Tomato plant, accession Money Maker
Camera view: horizontal (90 deg, fisheye); turntable rotation: 90 degrees
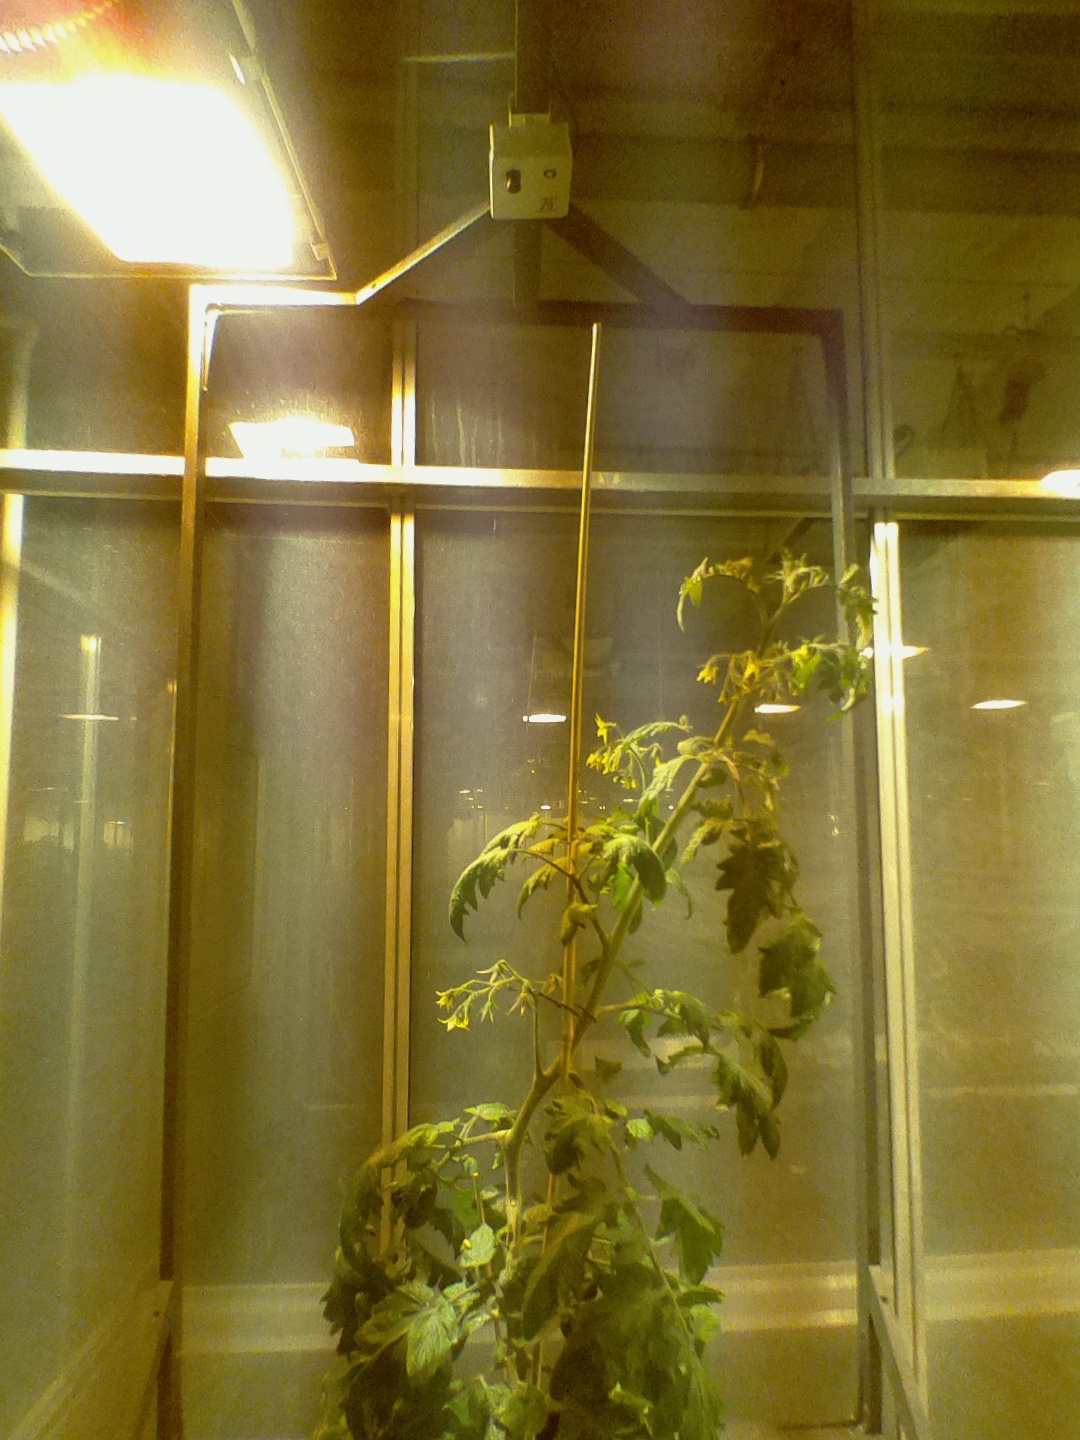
BBCH growth stage 67: Full flowering, 70%-80% of flowers open, more petals falling